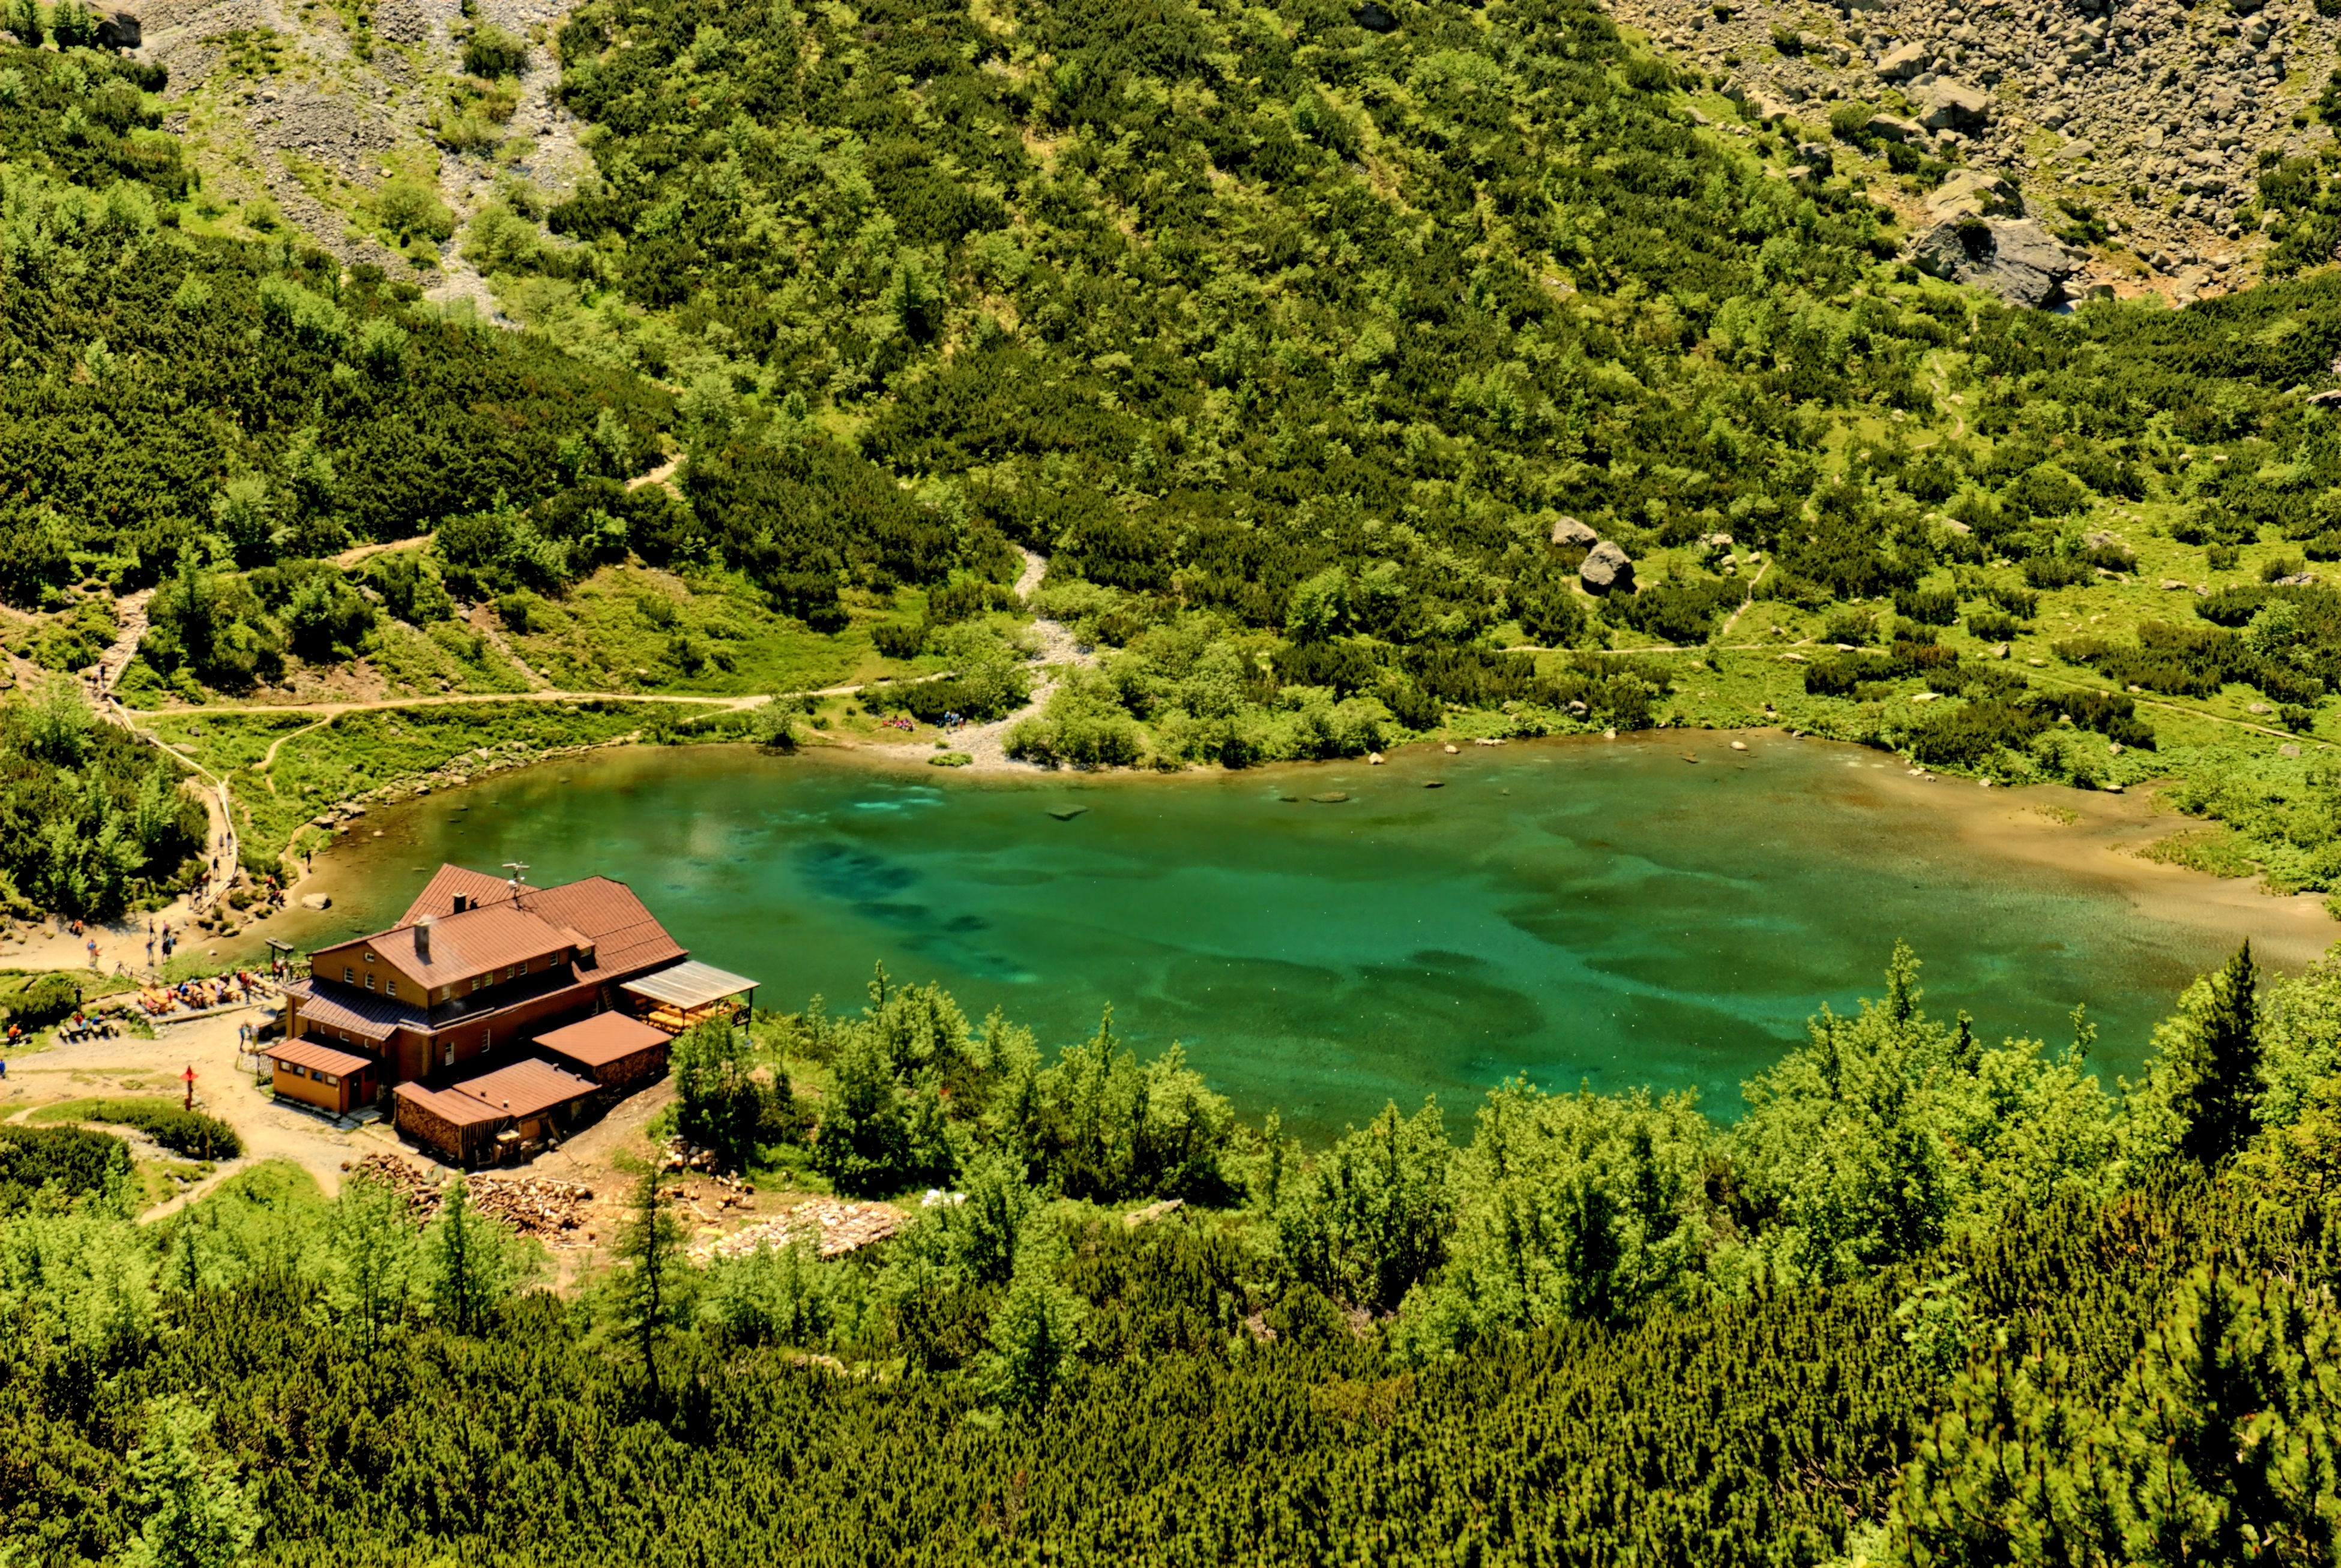
landscape, tree, nature, forest, wilderness, mountain, sky, meadow, hill, lake, view, river, valley, mountain range, pond, stream, green, jungle, reservoir, national park, top view, mountains, vegetation, plateau, woodland, habitat, ecosystem, tatry, slovakia, rural area, tarn, aerial photography, mountainous landforms, lamb summit